Carrington (film)

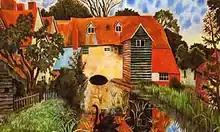
"The Mill at Tidmarsh", a 1918 painting by Carrington of the Mill House, Tidmarsh, Pangbourne, on the upper Thames

The score of the film was composed by Michael Nyman. It was primarily based upon his "String Quartet No.3", with which Hampton created a temp track, and wanted as a leitmotif for Lytton Strachey. The score is also based on Schubert's String Quintet in C, D. 956, whose Adagio is played during a scene in the film. However, there is also newly composed material for the film, including "Virgin on the roof," which was incorporated into the "String Quartet No. 4", and the theme for Mark Gertler, which is derived from "3 Quartets", which was composed at roughly the same time.